Ptolemaic coinage

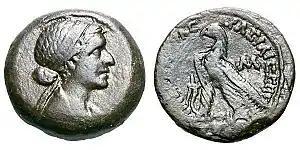
Cleopatra VII. 51–30 BC, 40 drachms, minted at Alexandria; obverse: diademed bust of Cleopatra VII. Reverse: inscription reading "ΒΑΣΙΛΙΣΣΗΣ ΚΛΕΟΠΑΤΡΑΣ", with an eagle standing on thunderbolt.

The Ptolemaic Kingdom did not use the Attic weight, or Attic standard, which was very common in other contemporary Hellenistic states such as the Seleucid Kingdom. Instead, the Ptolemaic Kingdom used Phoenician weight, which was smaller than the Attic weight. Consequently Ptolemaic coinage was smaller than coins used by other Hellenistic states. The kingdom also briefly utilized Rhodian standard in the transition process to the Phoenician weight. A possible reason for this very brief usage of the Rhodian weight in coinage may have resulted from strong commercial ties with the island of Rhodes. However, it is important to note that the Rhodian standard was lighter than Attic but heavier than Phoenician weight. As a result, the process shows a clear downward scale in size of the coinage. Despite this coincidence, political reasons and trade partnerships are still offering better explanations than a proposed theory that value of silver was in appreciation during Ptolemy I's reign.